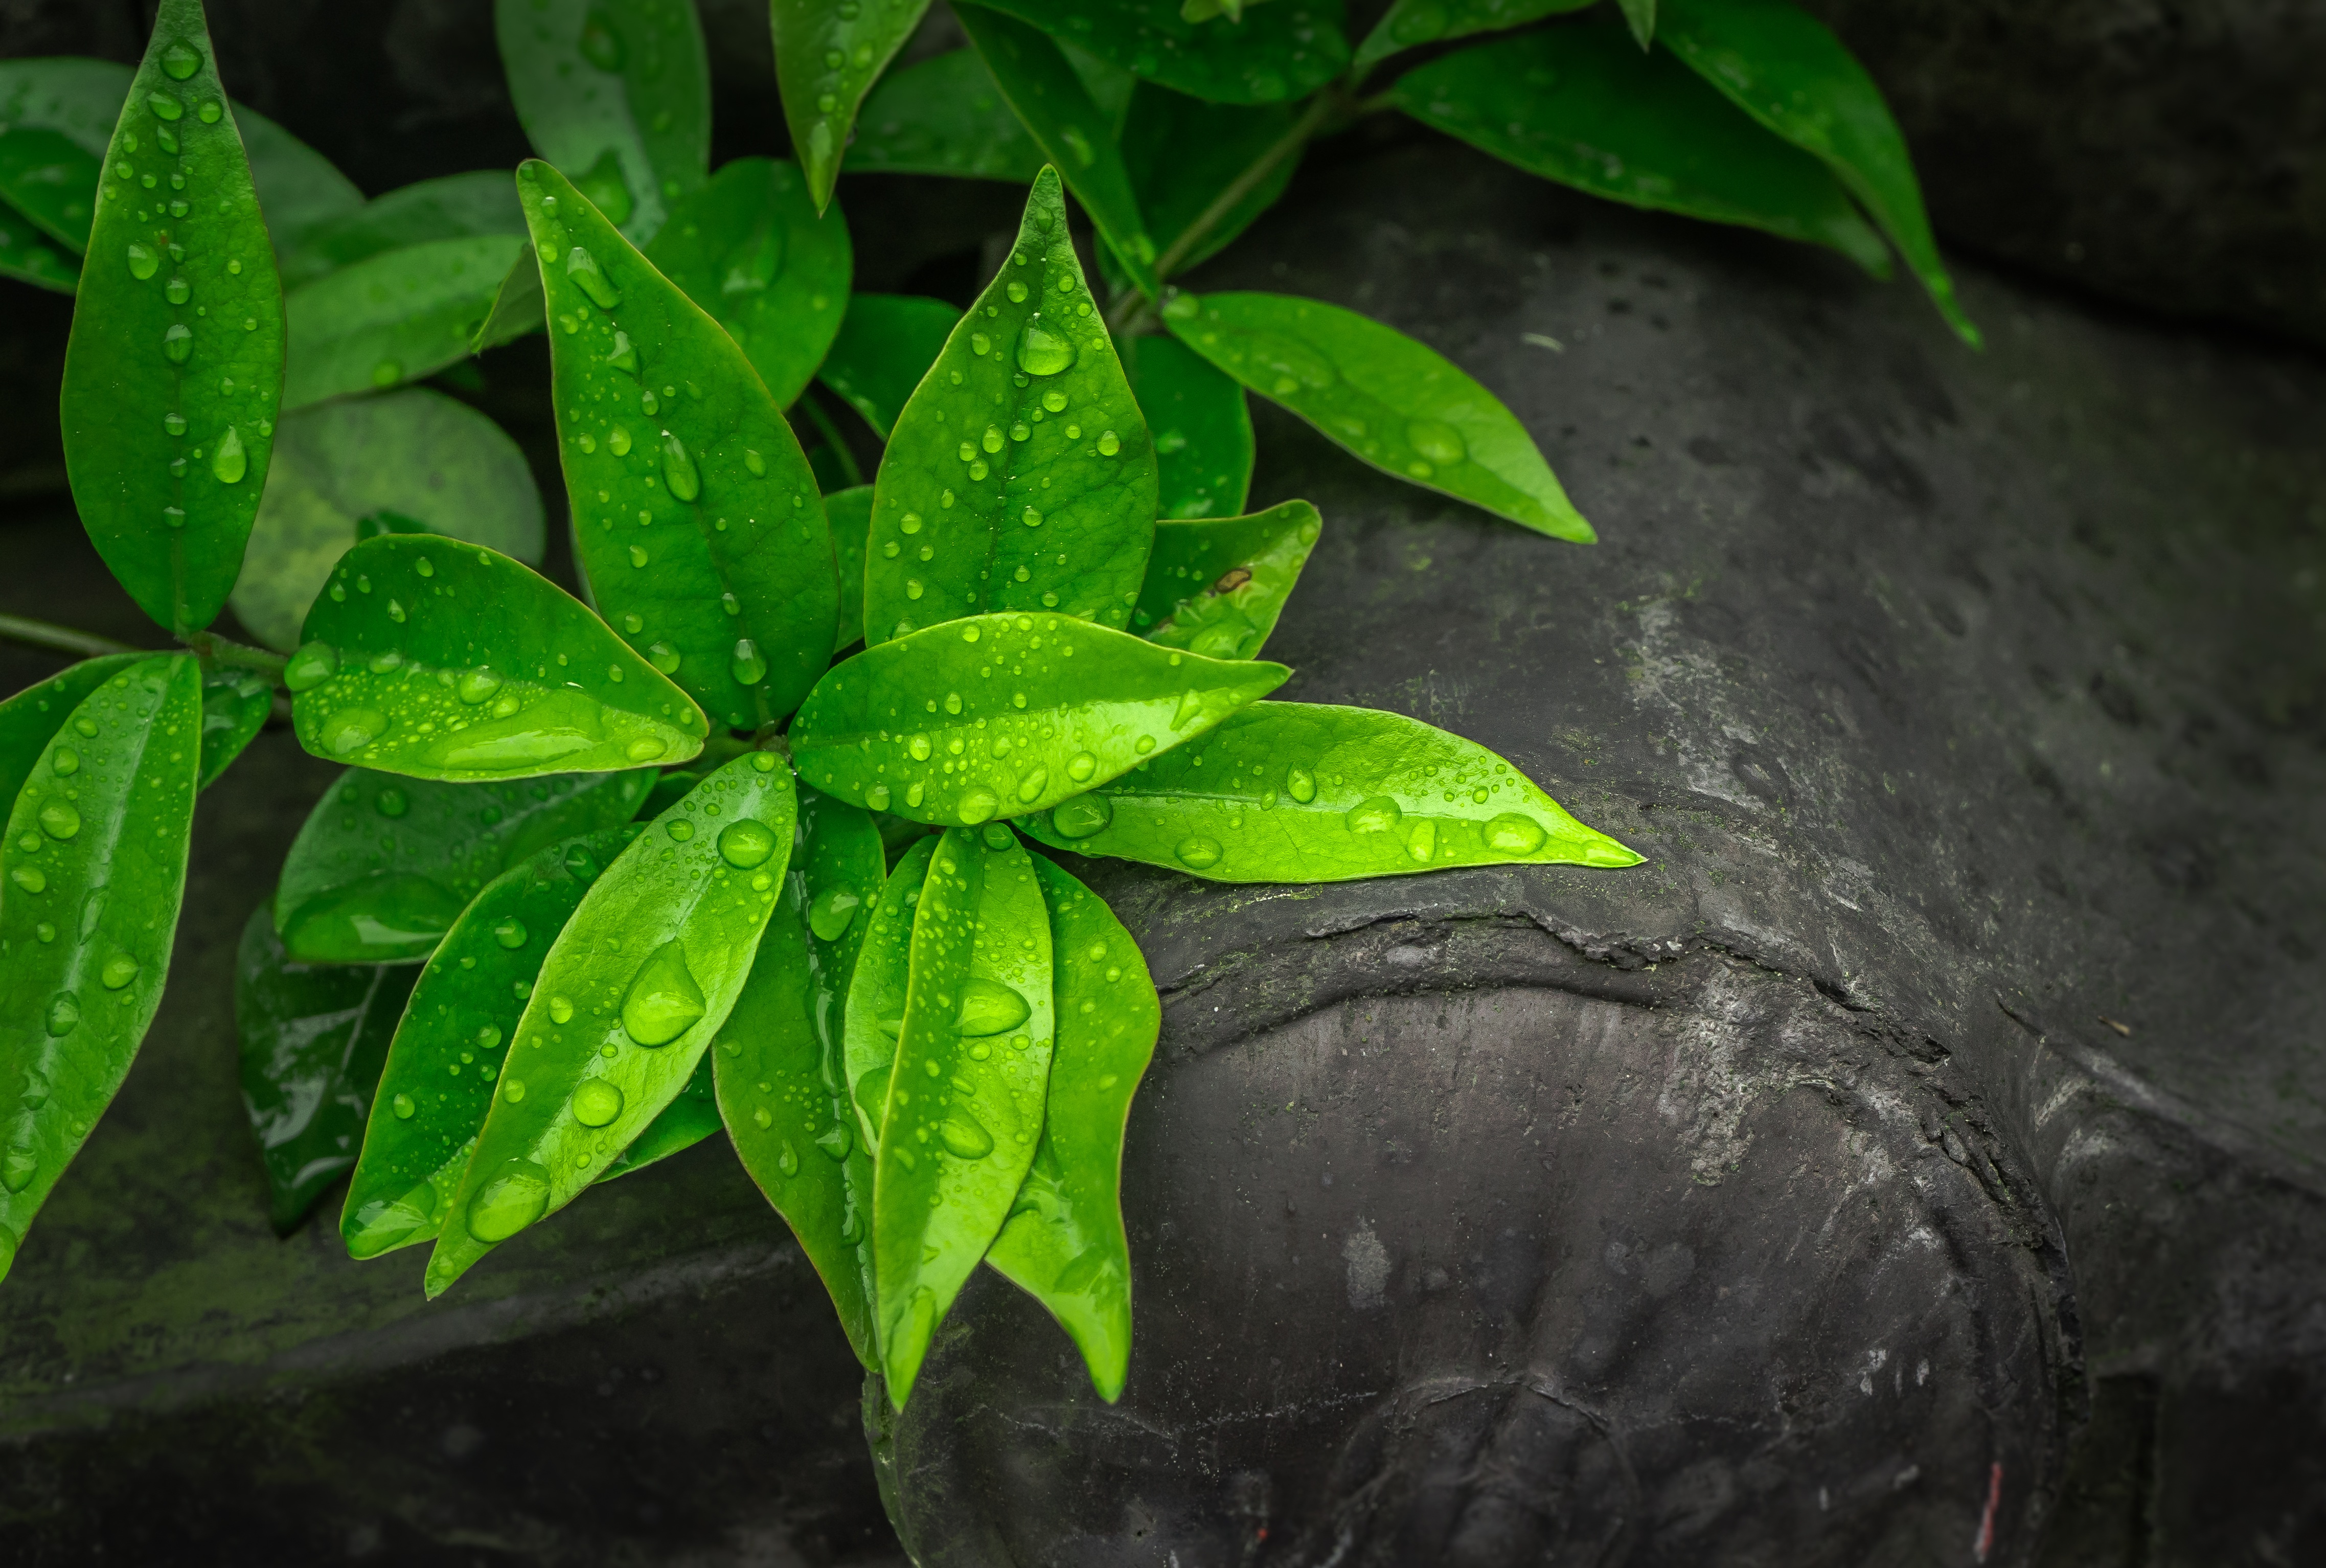
nature, dew, abstract, plant, morning, leaf, flower, spring, green, jungle, soil, botany, garden, flora, plants, rainforest, macro photography, trickle, the leaves, roof tile, hwalyeob, land plant